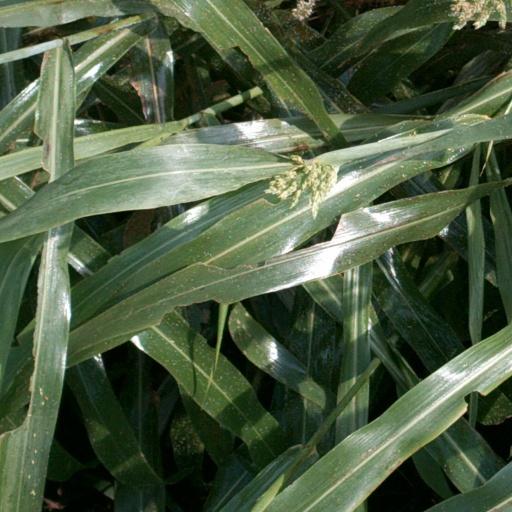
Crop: sorghum